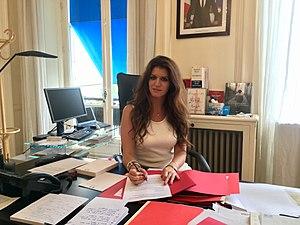
Marlène Schiappa, secrétaire d'Etat auprès du Premier ministre, chargée de l'égalité entre les femmes et les hommes, dans son bureau.
Marlène Schiappa [maʁlɛn ʃjapa], née le 18 novembre 1982 à Paris, est une militante féministe et femme politique française.